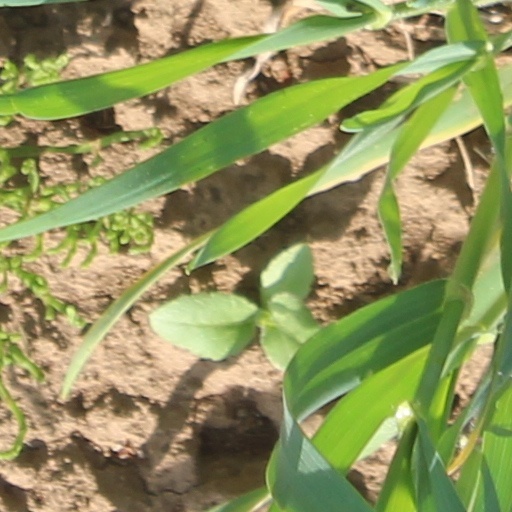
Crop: wheat